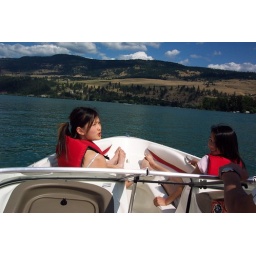
Speed boat trip in lake